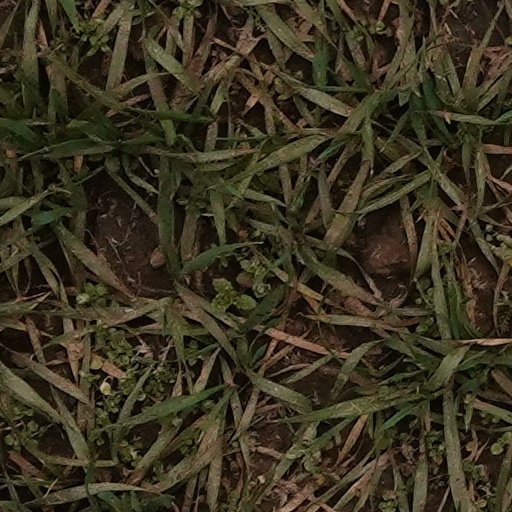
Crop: wheat